Fibroadenoma

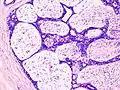
Histopathologic image of breast fibroadenoma. Core needle biopsy. H&E stain.

Fibroadenomas are benign breast tumours characterized by an admixture of stromal and epithelial tissue. Breasts are made of lobules (milk producing glands) and ducts (tubes that carry the milk to the nipple). These are surrounded by glandular, fibrous and fatty tissues. Fibroadenomas develop from the lobules. The glandular tissue and ducts grow over the lobule to form a solid lump.